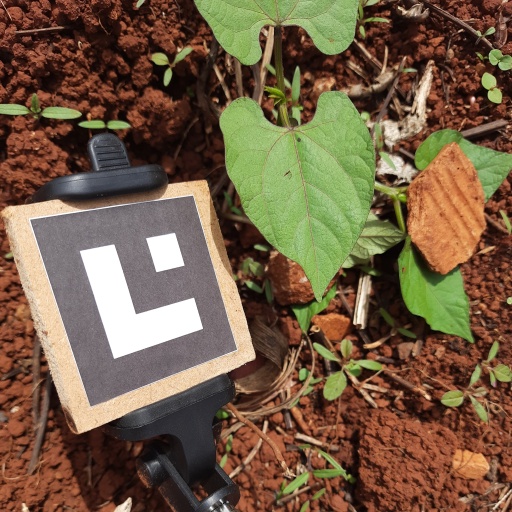
Observations: wavy surface, eating holes in the center, under sunlight, under shade